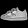
Label: Sneaker